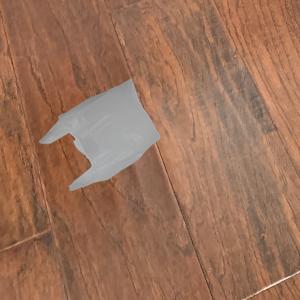
Label: plasticbags